Answer in natural language. Considering the relative positions, where is Doorway with respect to light blue colour dresser birkeland? Choose between the following options: below or above
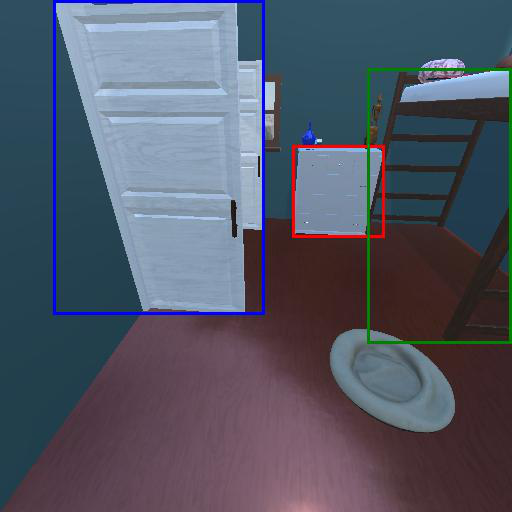
<answer>above</answer>